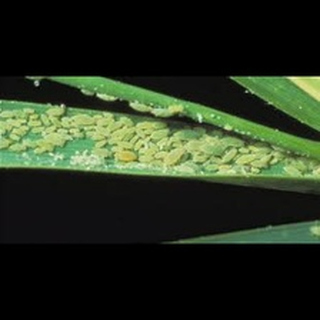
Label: wheat_aphid